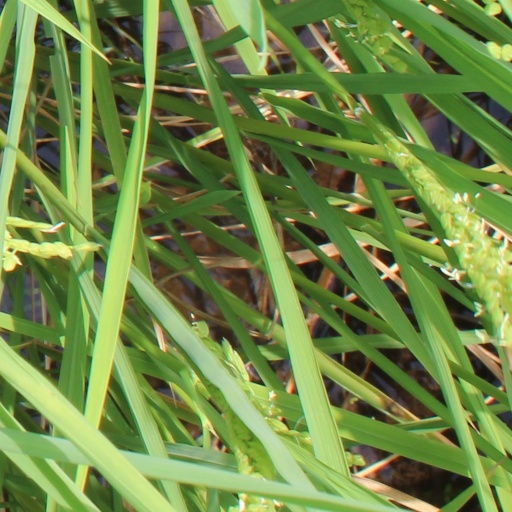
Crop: rice